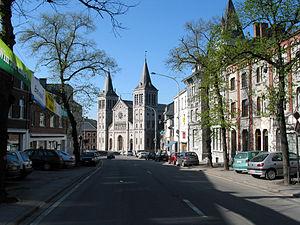
Rochefort (Belgique), l'église de la visitation de la Sainte-Vierge (1871-1873).
Rochefort est une ville francophone de Belgique située en Région wallonne dans la province de Namur, aux confins de la Famenne, de la Calestienne et de l'Ardenne. Arrosée par la Lomme, elle se trouve à 105 km au sud de Bruxelles.